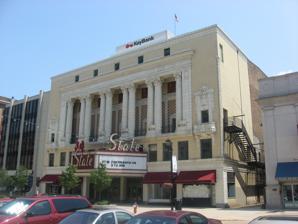
Building: Blackstone-State Theater
Country: United States of America
Year built: 1919
United States historic place Blackstone-State Theater U.S. National Register of Historic Places Blackstone-State Theater, July 2012 Show map of Indiana Show map of the United States Location 212 S. Michigan, South Bend, Indiana Coordinates 41°40′28″N 86°15′0″W / 41.67444°N 86.25000°W / 41.67444; -86.25000 Area less than one acre Built 1919 ( 1919 ) Architect Henry L. Newhouse Architectural style Classical Revival MPS Downtown South Bend Historic MRA NRHP reference No. 85001204 Added to NRHP June 5, 1985 Blackstone-State Theater is a historic theatre building located at South Bend , St. Joseph County, Indiana . It was built in 1919, and is a four-story, Classical Revival style brick and terra cotta building.  The first floor has four storefronts and the theatre entrance.  The upper floors form a loggia that rises to the fourth floor and supported by four pairs of fluted columns. The theater originally sat 2,500 patrons. The theater was closed between 1977 and 1994, and it closed again in 2016. It was listed on the National Register of Historic Places in 1985. References